Surveyor program

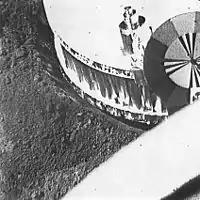
Image from Surveyor 1 of its footpad in order to study soil mechanics in preparation for the Apollo crewed landings.

Each Surveyor mission consisted of a single unmanned spacecraft designed and built by Hughes Aircraft Company. The launch vehicle was the Atlas-Centaur, which injected the craft directly into trans-lunar flightpath. The craft did not orbit the Moon on reaching it, but directly decelerated from impact trajectory, from 2.6 km/s relative to the Moon before firing retrorockets to a soft landing about 3 minutes 10 seconds later.